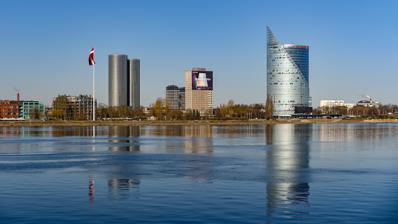
Building: Zunda Towers
Country: Latvia
Year built: 2017
Twin skyscrapers in Riga, Latvia Zunda Towers Former names Z-Towers General information Town or city Riga Country Latvia Coordinates 56°56′50″N 24°04′48″E / 56.9473°N 24.08007°E / 56.9473; 24.08007 Named for Zunda Canal [ lv ] Height 123 m (404 ft) and 117 m (384 ft) Design and construction Architect(s) F.L.Tadao & Lukševics and Helmut Jahn The Zunda Towers (formerly known as the Z-Towers ) are a pair of skyscrapers in Riga , Latvia . The buildings were designed by Latvian architectural firm F.L.Tadao & Lukševics, while the façade was designed by architect Helmut Jahn . Both towers have a mix of office space and residential units. The total cost of the project was more than €250 million. The towers were completed in 2017, and opened a few years later. Buildings The complex consists of two cylindrical towers, covered in glass. The taller of the two towers rises to a height of 123 m (404 ft), while the second tops out at 117 m (384 ft). Both of the buildings are 30 stories high, and are joined at the base by 5 publicly accessible floors. The complex houses 336 apartments, has 10,000 m 2 (100,000 sq ft) of office space, and includes parking space for 700 cars. Development The project was first established in 2004. At one point, the complex was planned to be a hotel managed by Starwood , owner of the Sheraton hotel chain, and was scheduled for completion in 2010. The construction project took over 13 years to complete, and cost more than €250 million. The towers were completed in 2017. Yuri Shefler , a Russian billionaire who heads the SPI Group, is one of the main proponents of the project. The SPI Group owns the Stolichnaya brand of vodka , which is made in Latvia. It also has an interest in Latvijas Balzams , Latvia's largest producer of alcoholic beverages. Shefler has previously publicly expressed his opposition to Russian president Vladimir Putin 's regime, and conducts his business in Latvia to avoid the Russian political environment. Marketing The building complex was originally marketed toward people from Russia and other nations of the Commonwealth of Independent States who were looking for access to the European Union and its banking system. The website for the project also had instructions for potential clients on how to obtain residency via the purchase of real estate. However, after Russia invaded Ukraine in 2022 , these instructions were no longer available at the project website. In addition, because of the later association of the letter "Z" with the Russian military , the towers were renamed to avoid being associated with the Russian aggression. Gallery Under construction From a nearby road [ lv ; ru ] In front of the Zunds Canal [ lv ] Lower floors bridging the towers From across the Daugava Notes